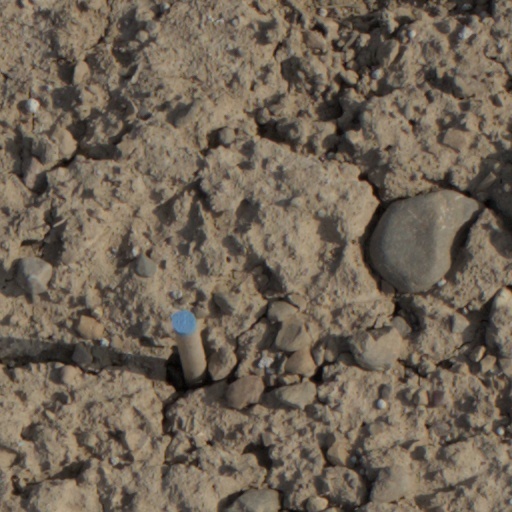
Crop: wheat